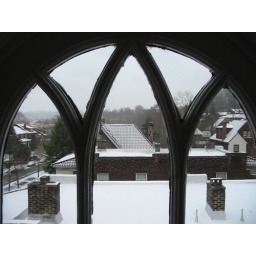
Upstairs bathroom window in winter